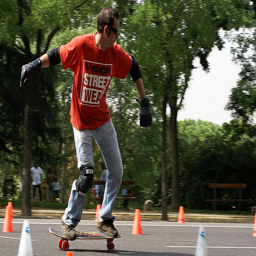
A man in a red shirt is riding a skateboard.
Man skateboarding with protective gear and orange cones
A man skating on his skateboard in between cones.
Male skateboarder practices his skills between cones on the street.
A guy on a skate board near some cones.